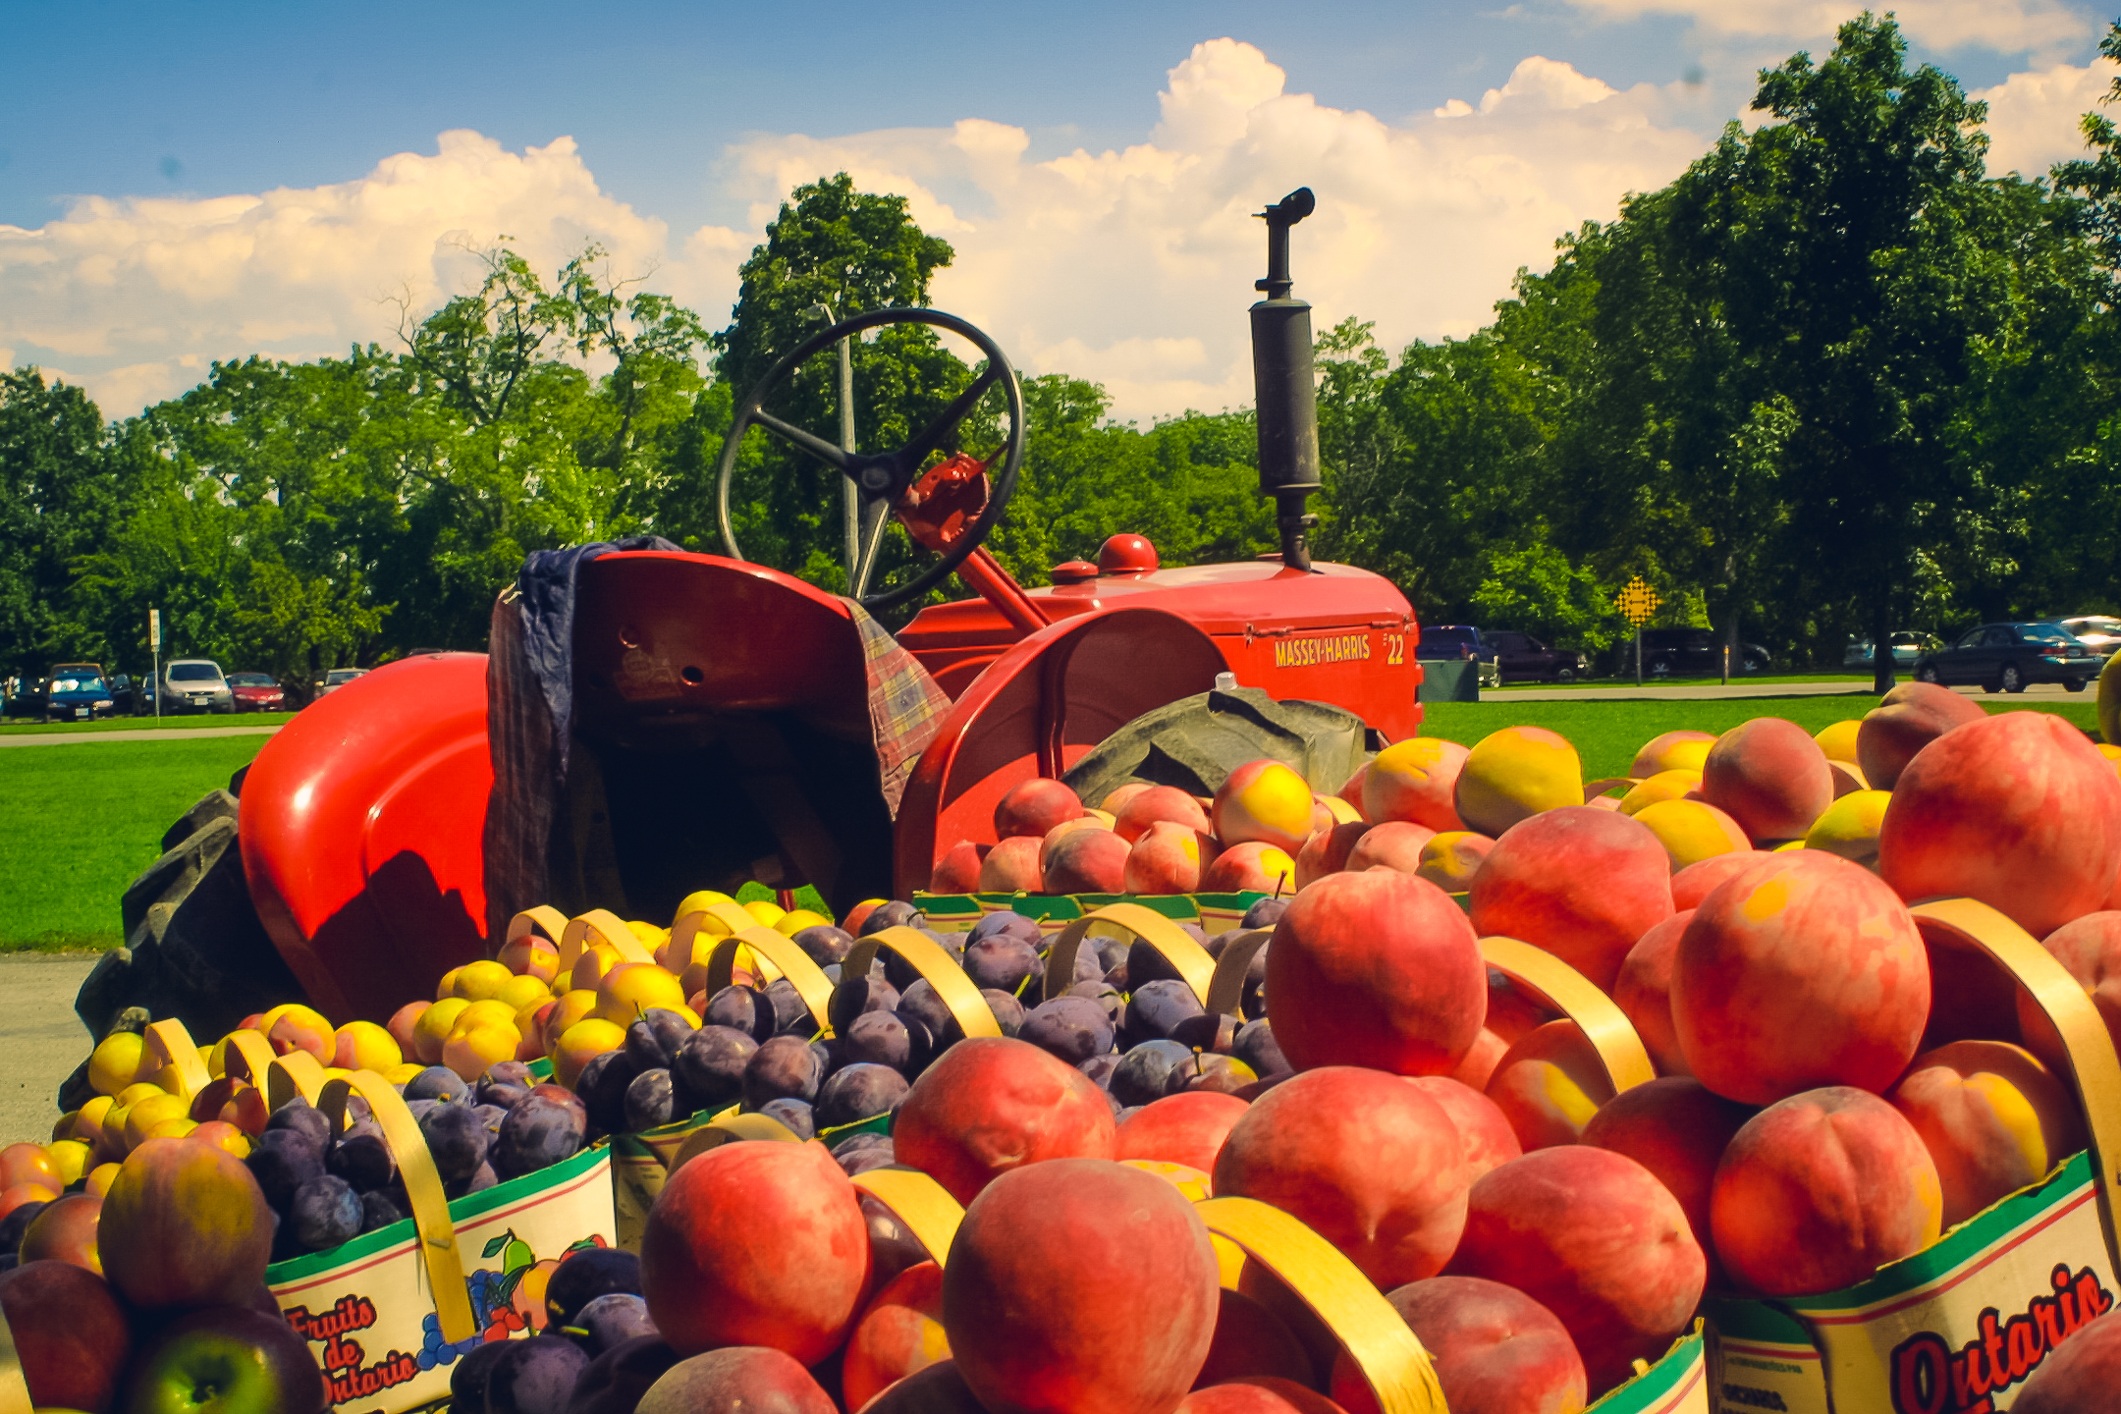
plant, tractor, farm, wagon, fruit, city, food, harvest, produce, market, agriculture, public space, sunny, seasonal, flowering plant, human settlement, land plant